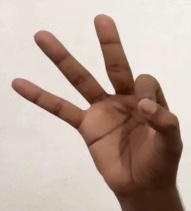
ASL sign: 9